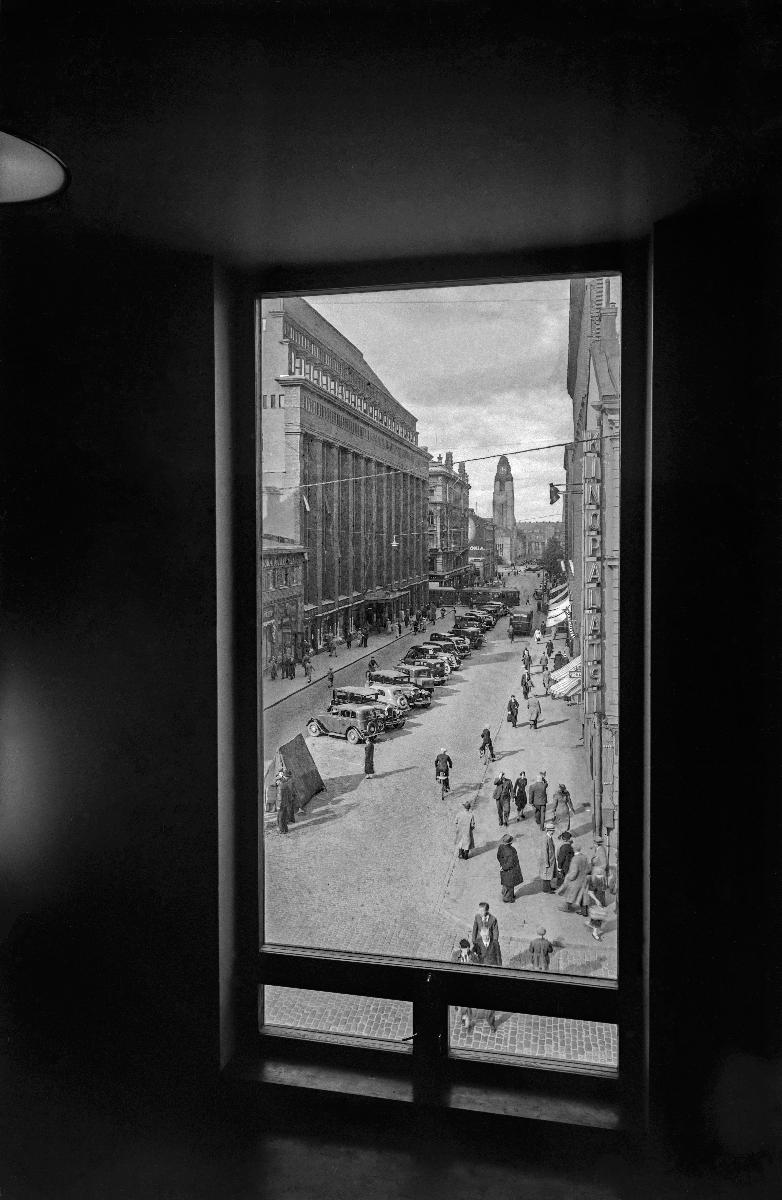
Svenska Teatern
Svenska Teatern
sisällön kuvaus: Ruotsalaisen teatterin rakennus Helsingissä 1936. content description: The building of the Swedish Theatre in Helsinki 1936. innehållsbeskrivning: Svenska Teaterns byggnad i Helsingfors 1936.
Kuvaaja: Sundström, Hugo, kuvaaja
Vuosi: 1936
Paikka: Suomi, Uusimaa, Helsinki
Aiheet: teatterirakennukset; teatterit (organisaatiot); rakennukset; sisäkuva; HBL; theatre buildings; theatres; buildings; architecture; interiors; teaterbyggnader; teatrar (organisationer); byggnader; arkitektur; teater; interiörer